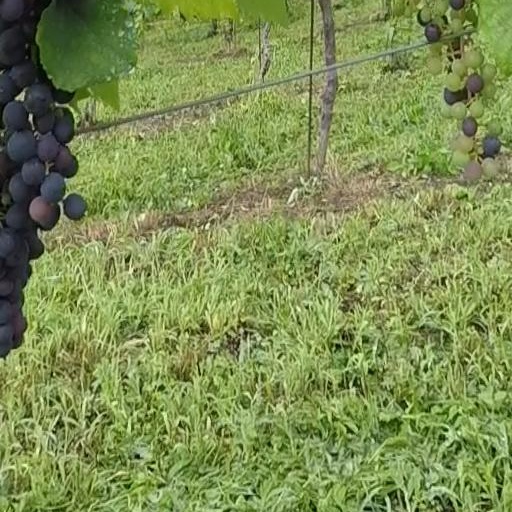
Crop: grape